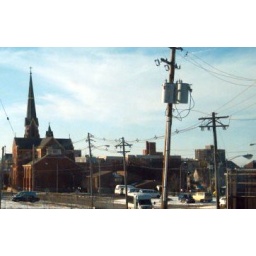
Just trying to get a better crop, too bad that telephone pole is in the way